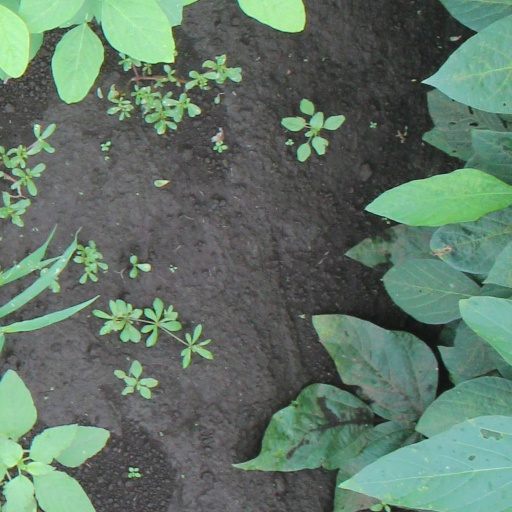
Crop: soybean